153d Air Refueling Squadron

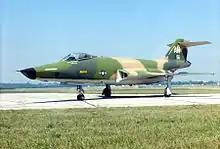
McDonnell RF-101C-40-MC Voodoo 56–166 at the National Museum of the United States Air Force.

The squadron was re-designated as the 153d Fighter Squadron and allotted to the Mississippi Air National Guard, on 24 May 1946. It was organized at Key Field, Meridian, Mississippi and was extended federal recognition on 12 September. The squadron was equipped with F-47D Thunderbolts and was allocated to the Fourteenth Air Force, Continental Air Command by the National Guard Bureau.